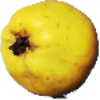
Label: quince